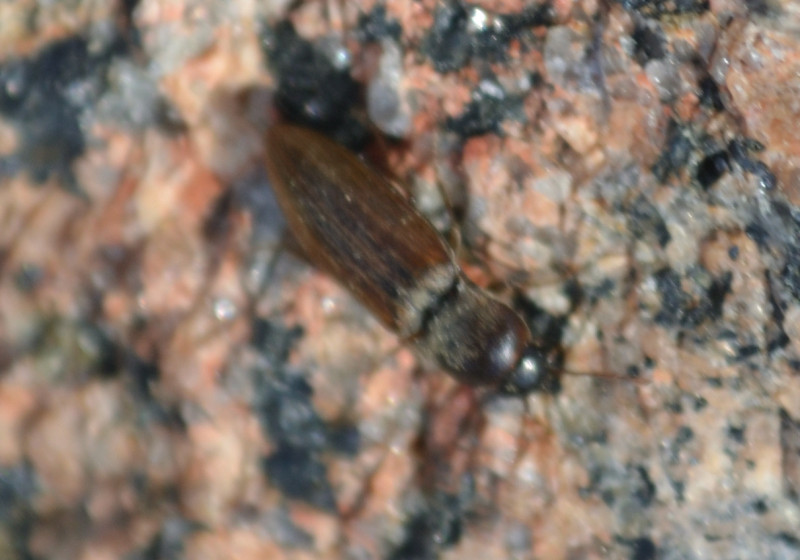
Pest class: clickbeetles_wireworms